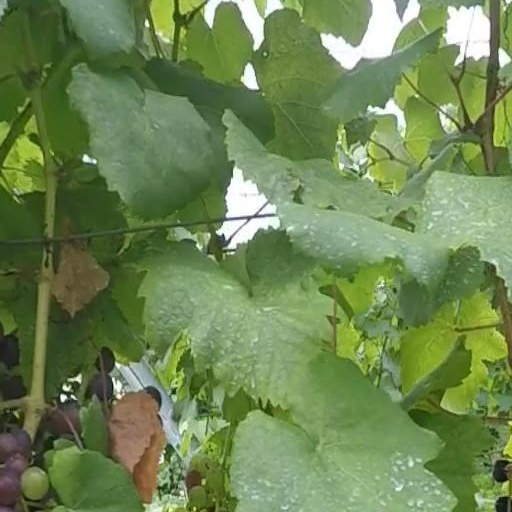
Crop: grape